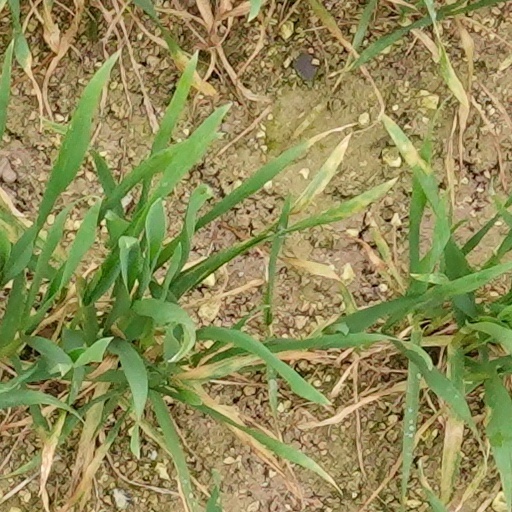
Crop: wheat